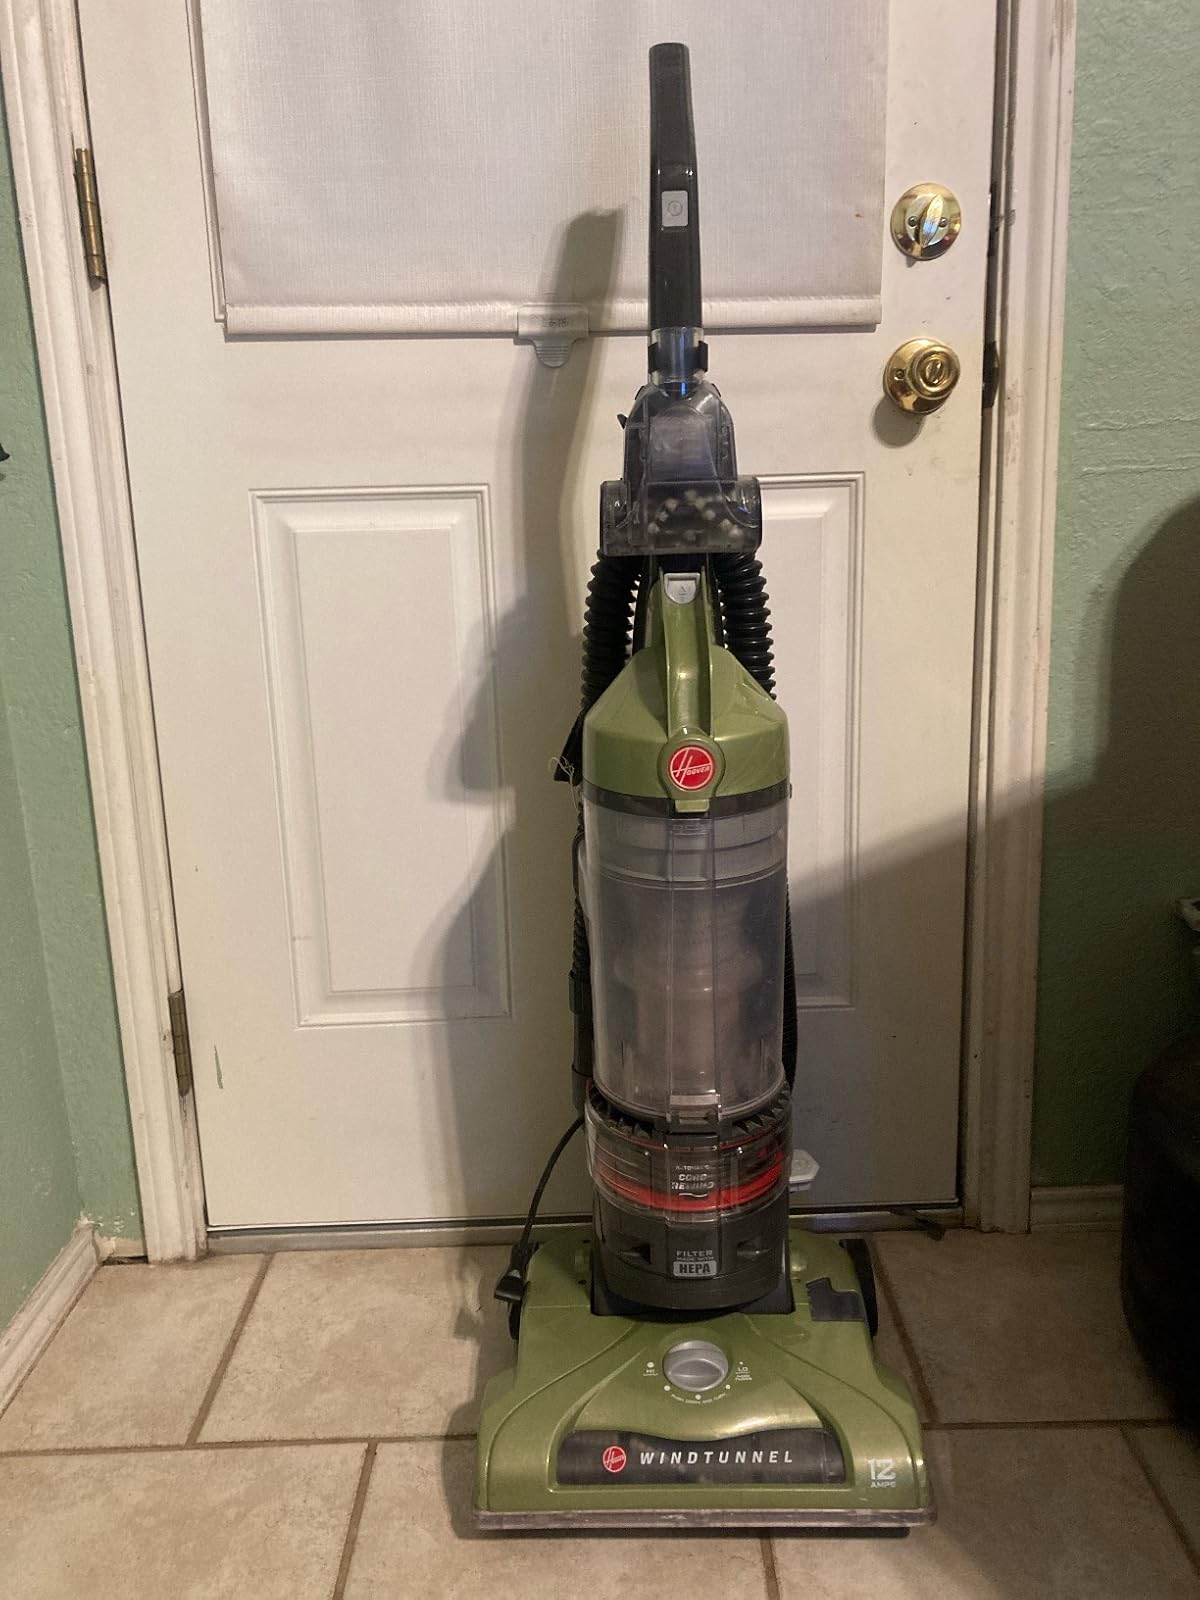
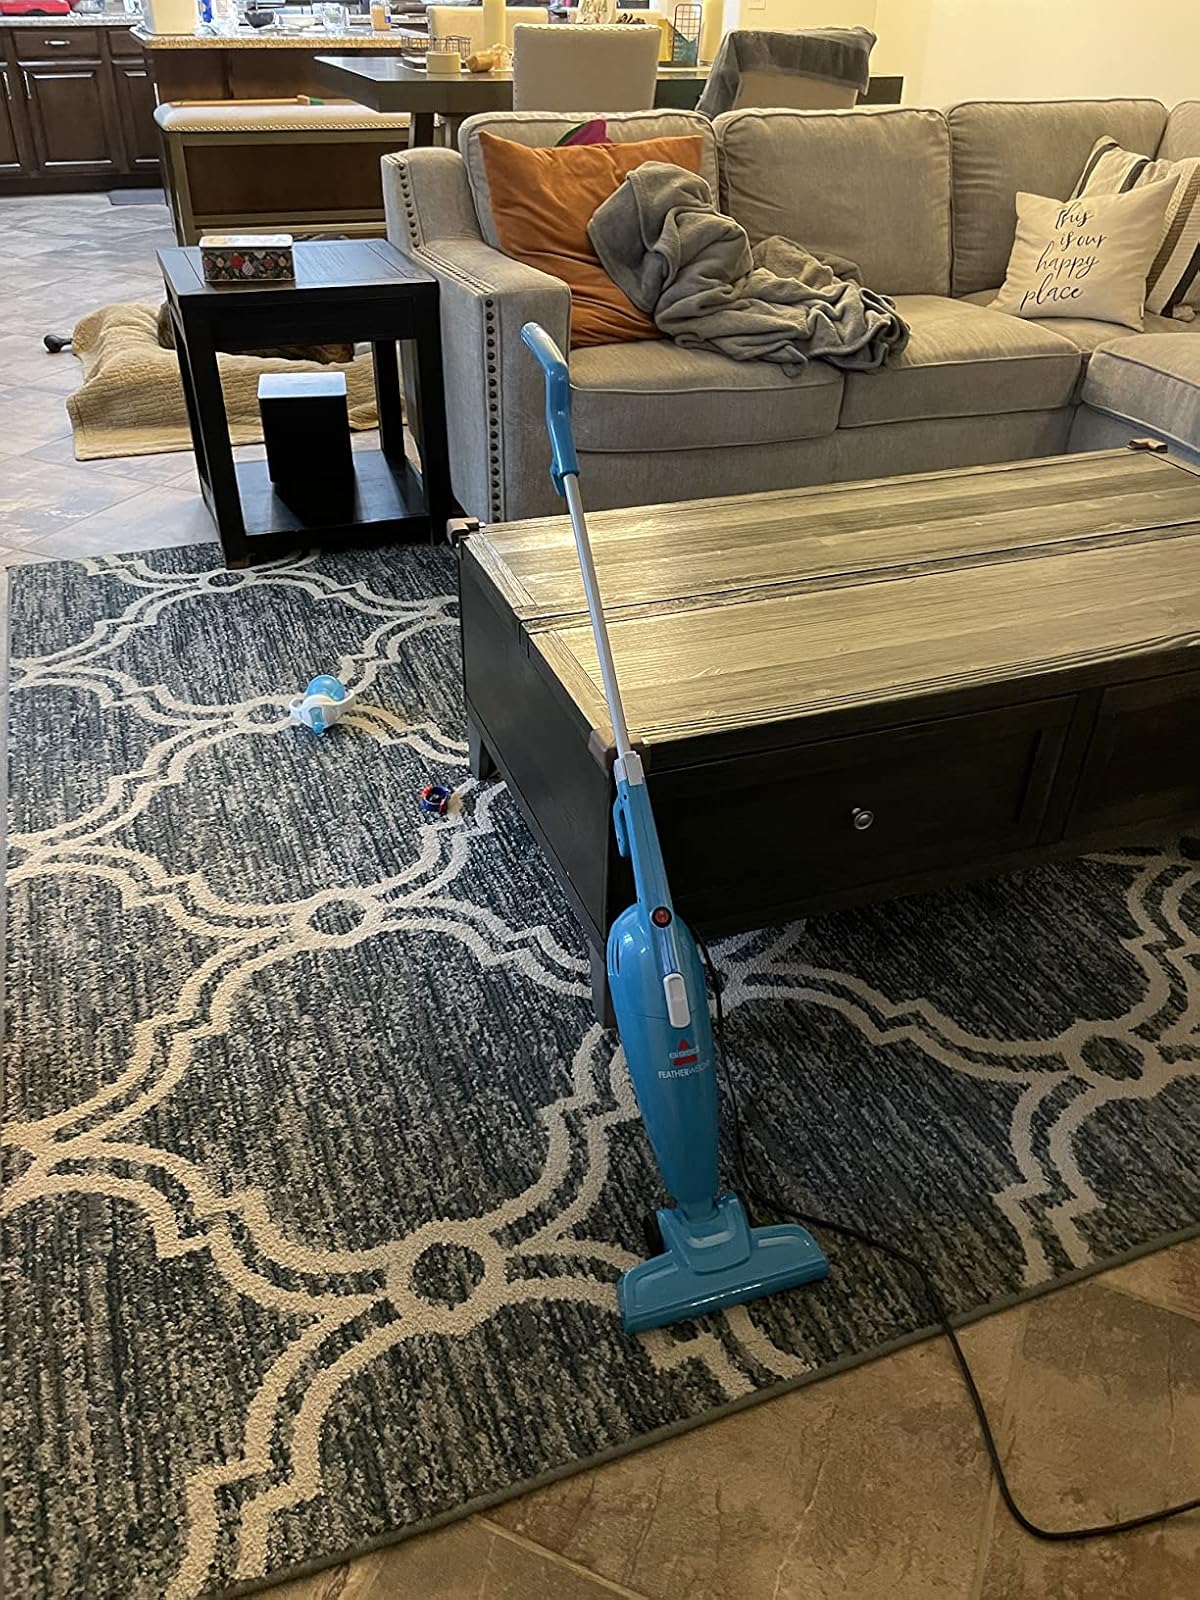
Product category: items_vacuum
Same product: no